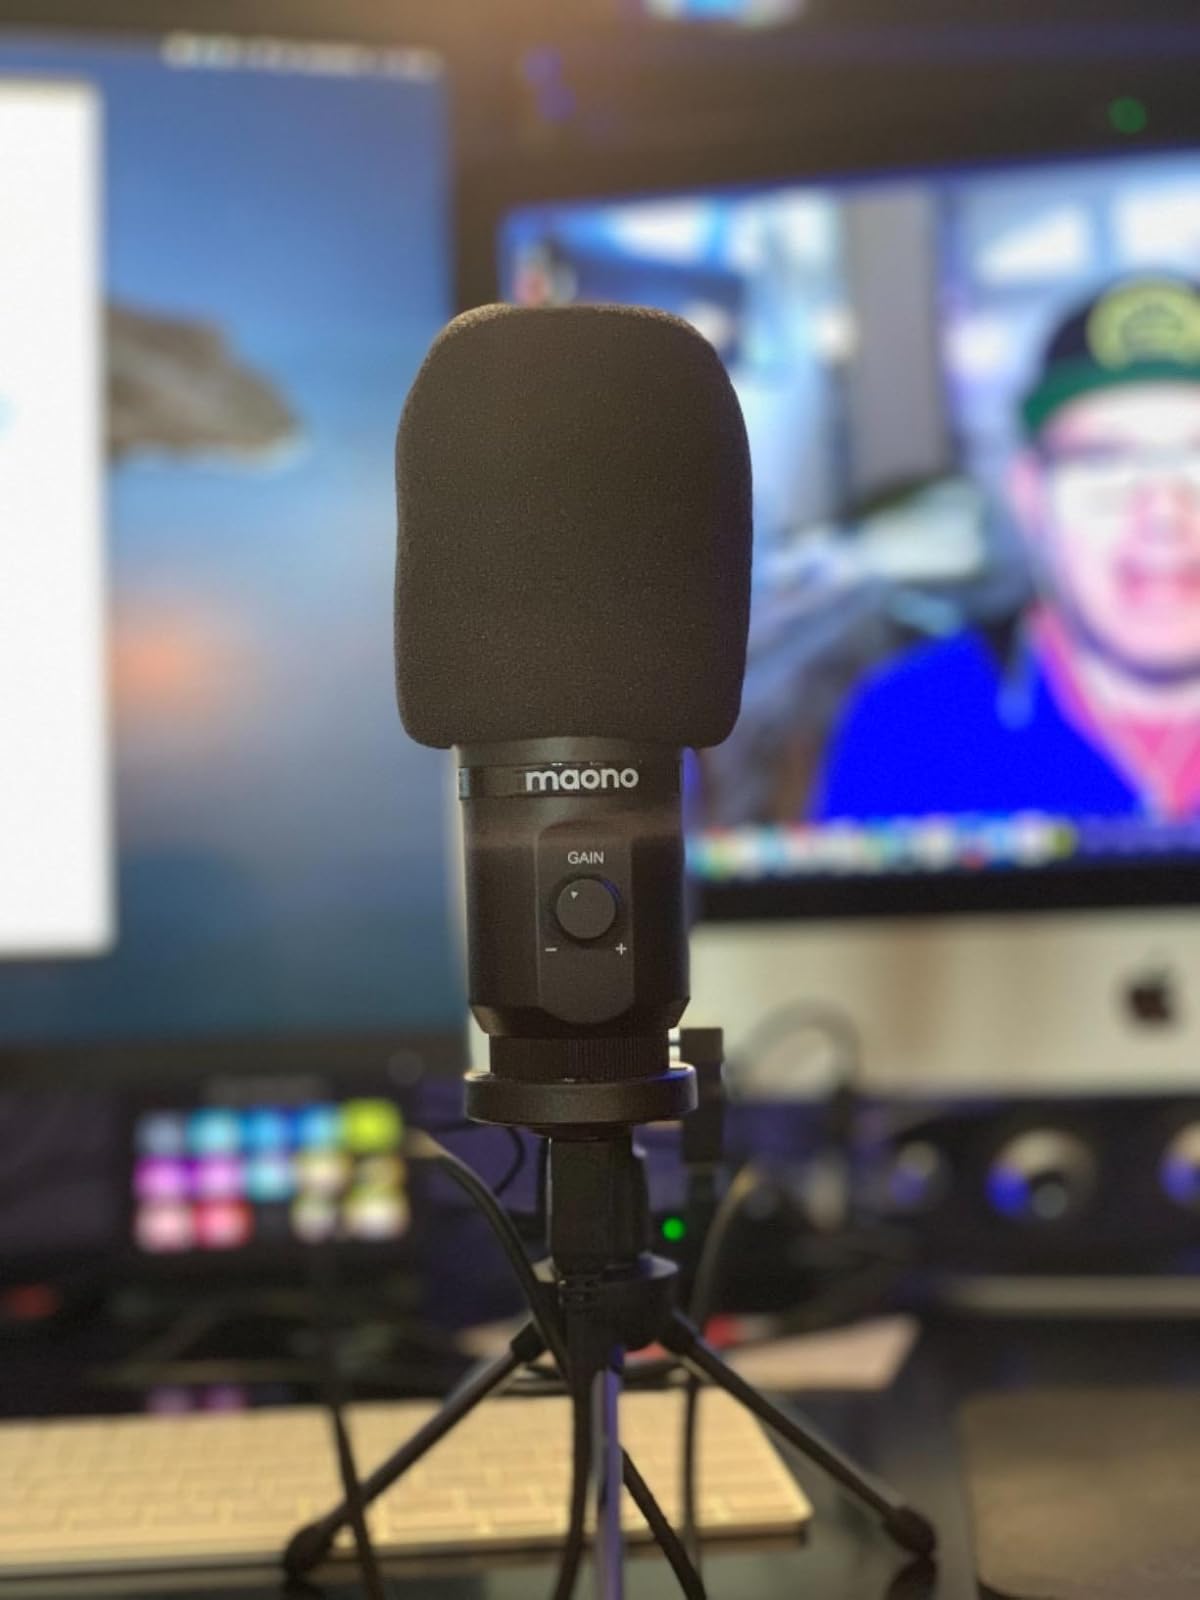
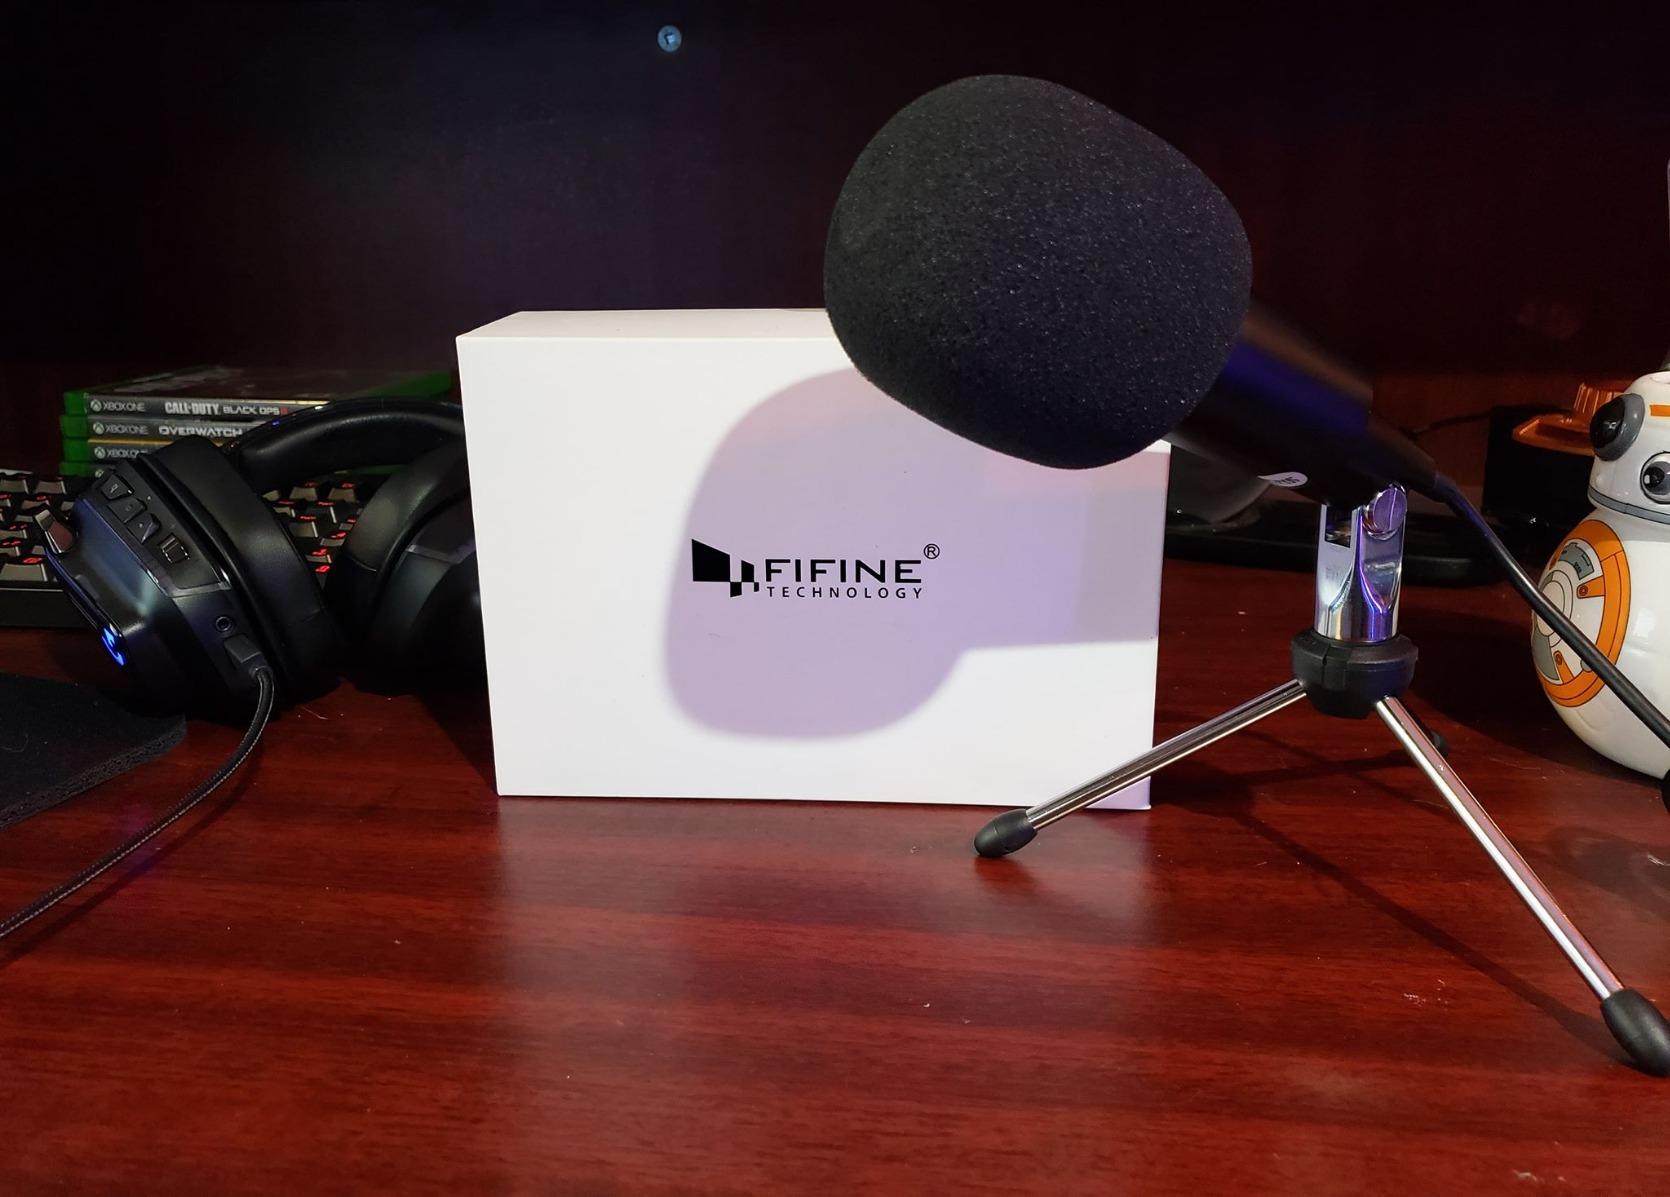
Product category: microphone
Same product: no